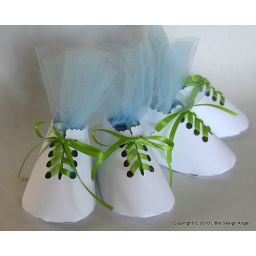
Used a shoe shape from the Silhouette online library by Loni Harris.